Trepostomatida

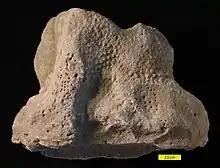
Trepostome bryozoan with bioerosion; Bellevue Formation, Upper Ordovician (Katian), northern Kentucky.

Trepostomatida (the trepostomates) is an extinct order of bryozoans in the class Stenolaemata. Trepostome bryozoans possessed mineralized calcitic skeletons and are frequently fossilized; some of the largest known fossilized bryozoan colonies are branching trepostomes and massive dome-shaped trepostomes. Trepostomes did not have many specialized zooecia beyond ordinary feeding autozooecia. The two main known heteromorphs are exilazooecia and mesozooecia, which had the purpose of maintaining regular spacing between autozooecia.